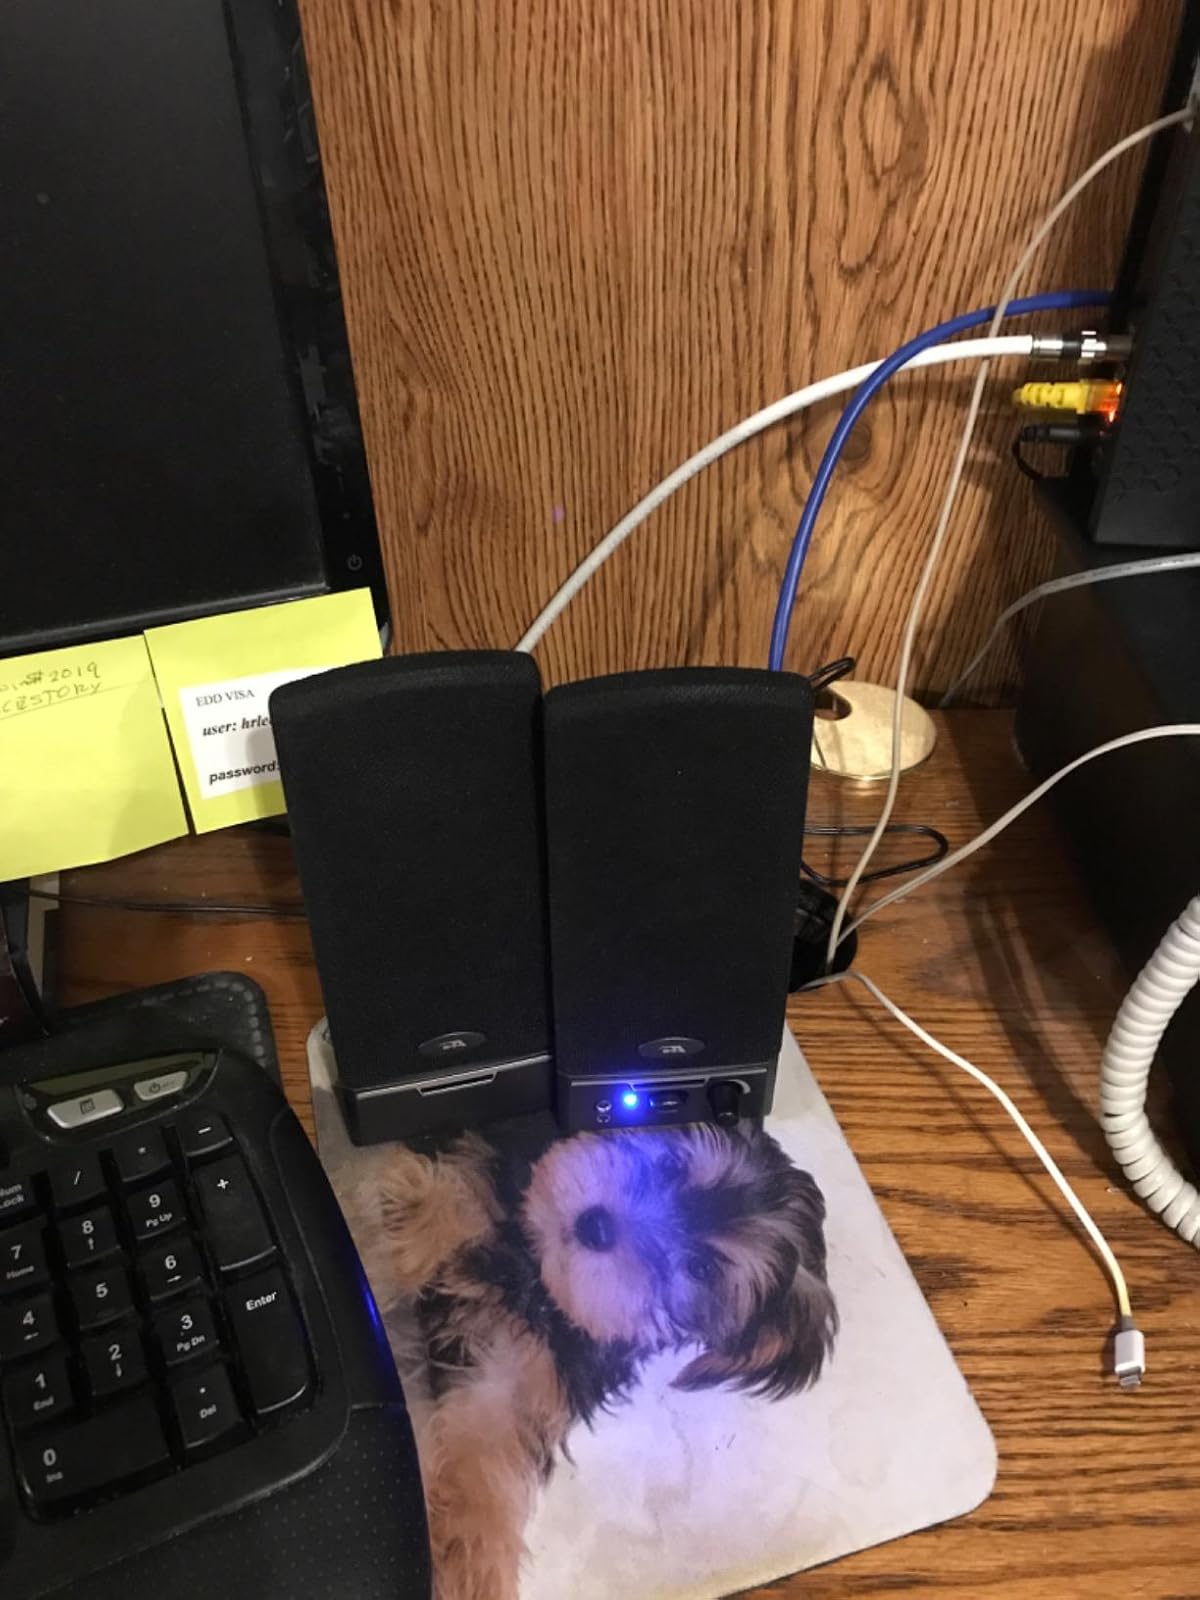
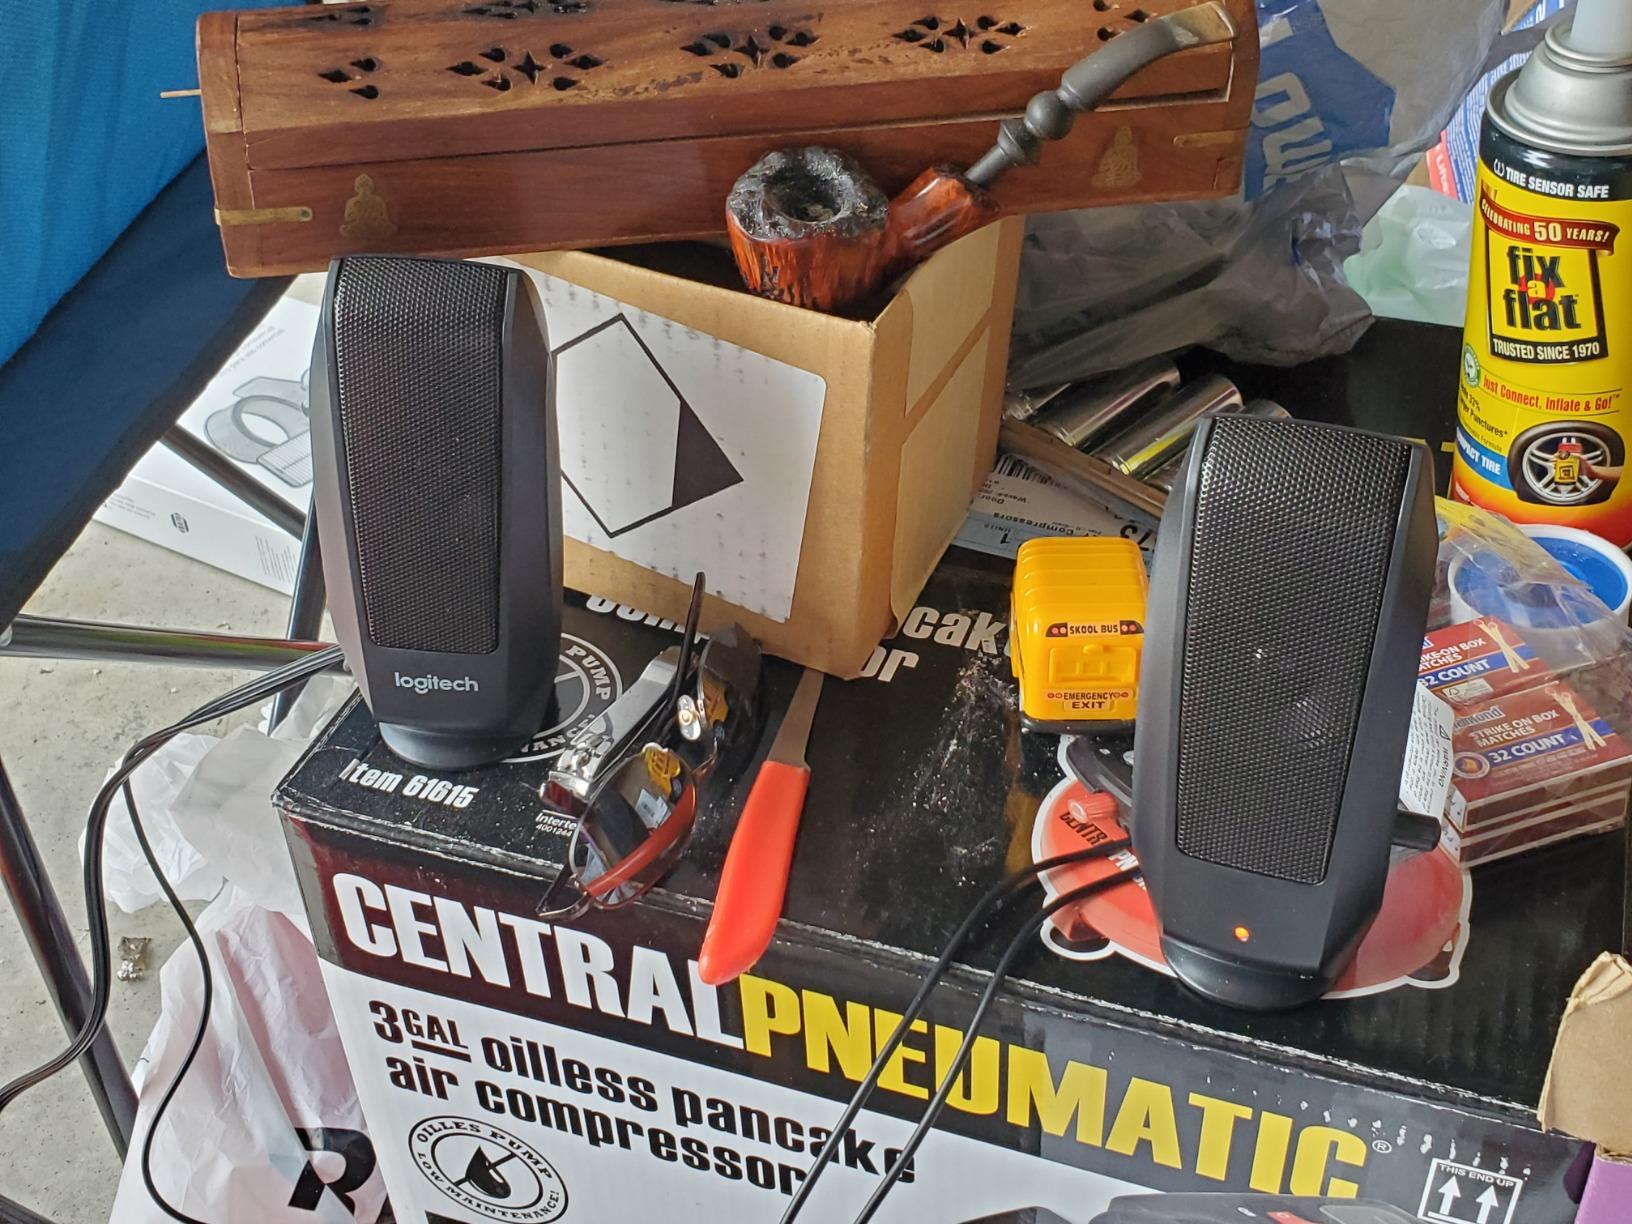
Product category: speaker
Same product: no